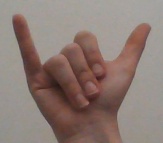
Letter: ya